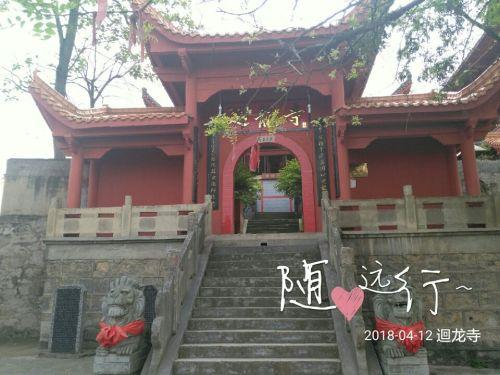
地标名称：回龙寺
所在城市：遵义市·红花岗区